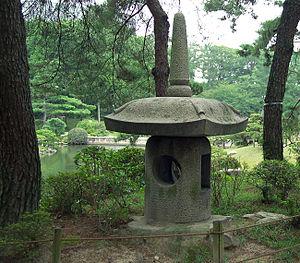
Shukkei-en est un jardin japonais historique situé dans la ville de Hiroshima au Japon. Le musée préfectoral d'art de Hiroshima se trouve près du jardin.